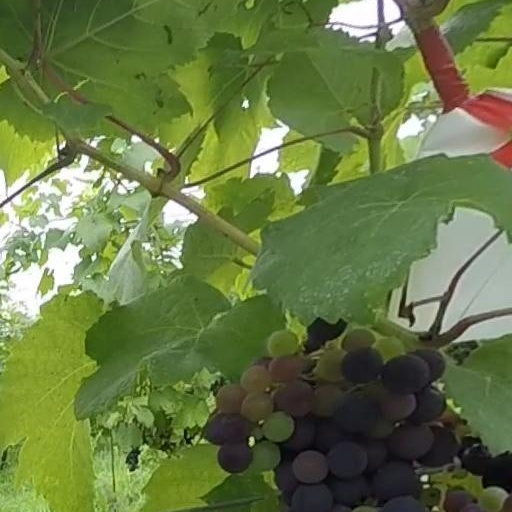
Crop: grape